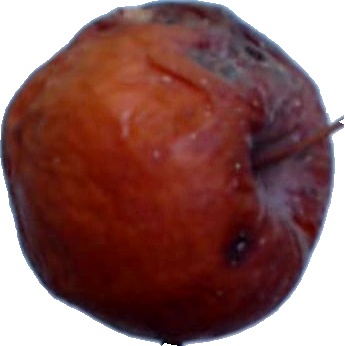
Label: apple_rotten_1